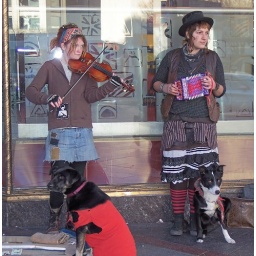
Downtown Seattle in February hear are some great sounding street performers, and some cute dogs!